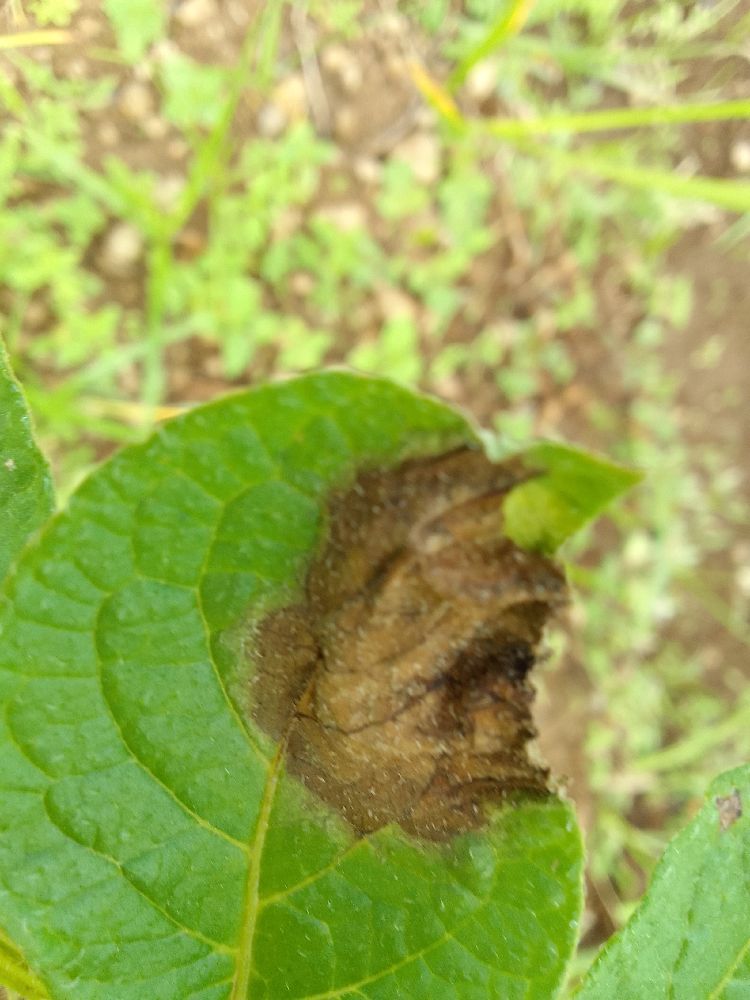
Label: Late blight